First Steps (1985 film)

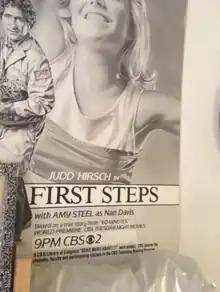

First Steps is a 1985 American made-for-television biographical drama film directed by Rod Browning and starring Amy Steel, Judd Hirsch and Kim Darby. The film is based on a series of segments from "60 Minutes".